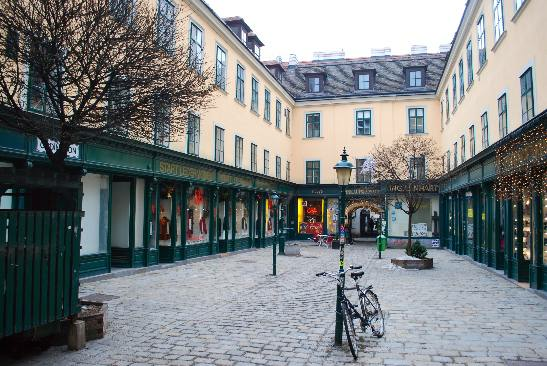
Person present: No